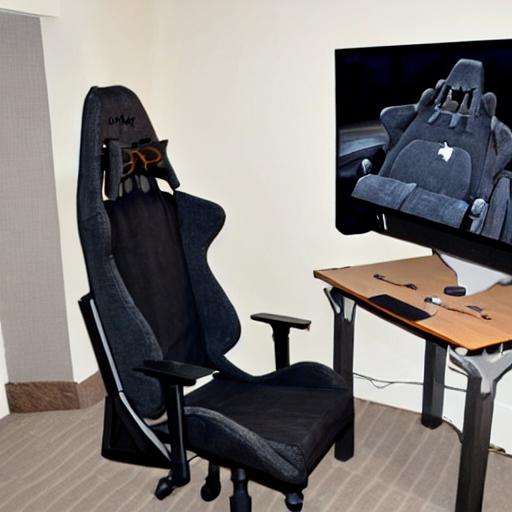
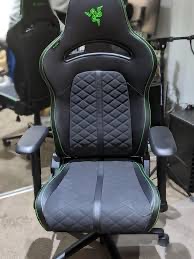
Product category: items_chair
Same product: no